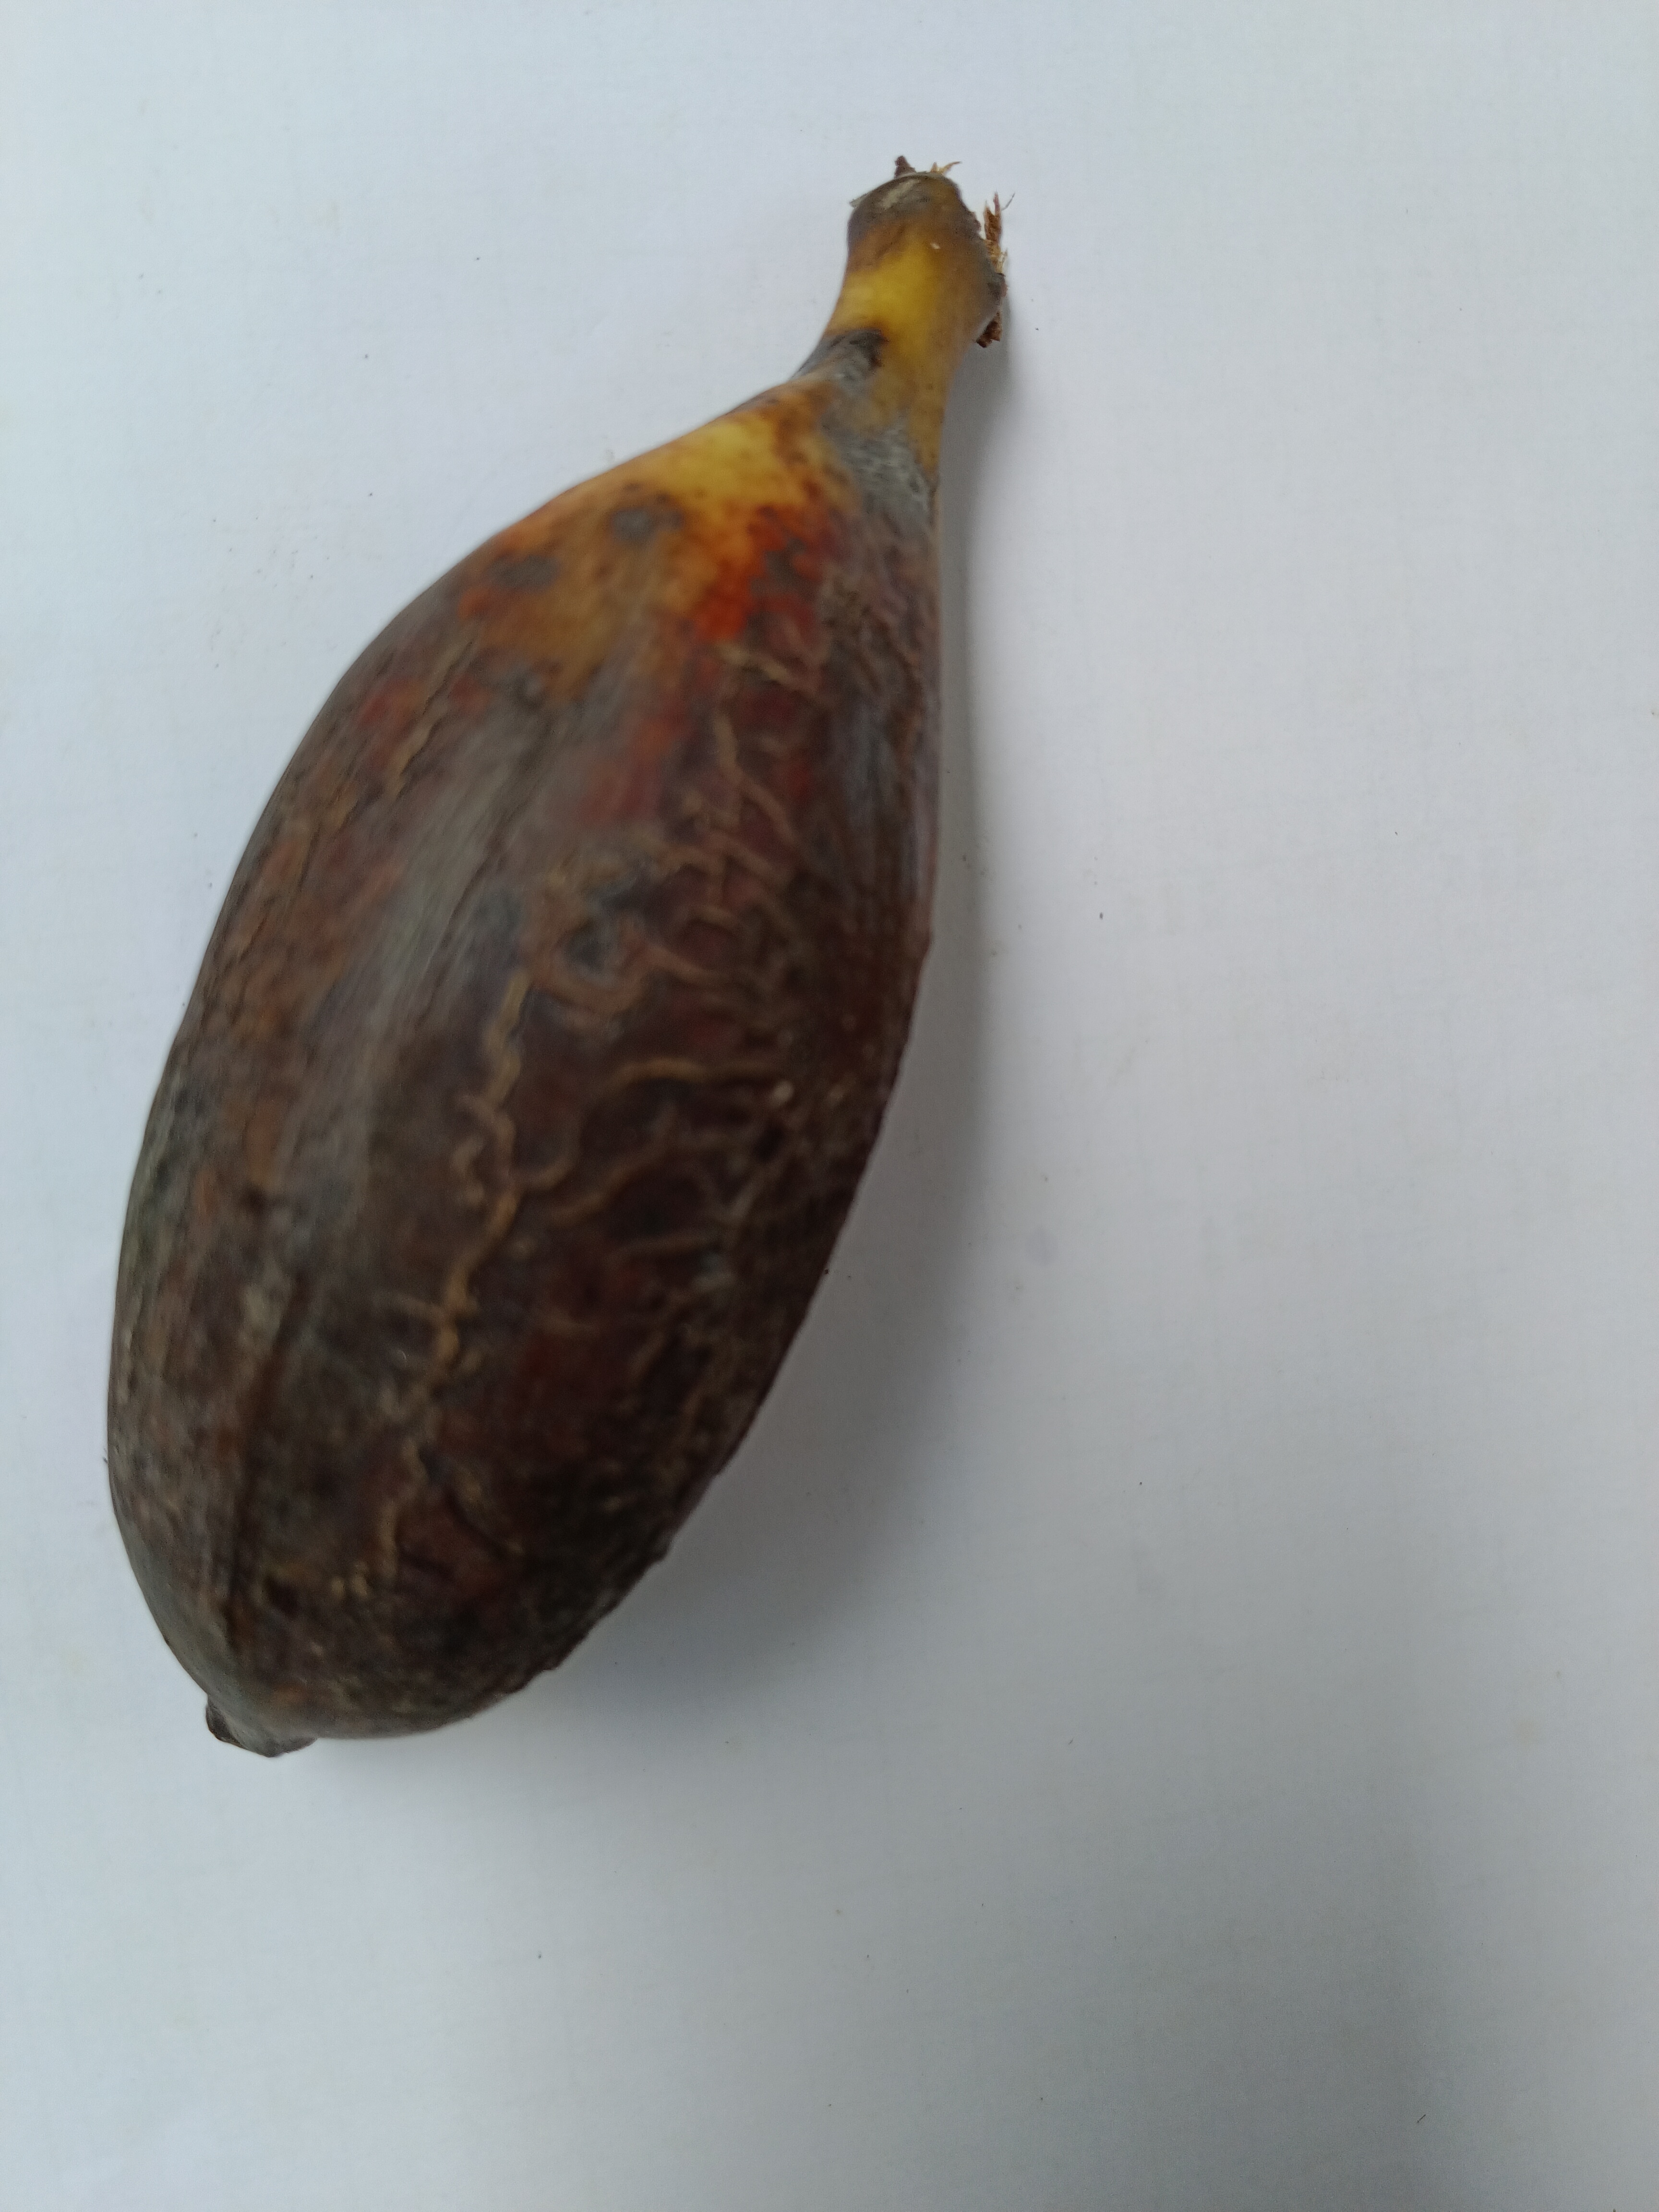
Banana variety: Bichi